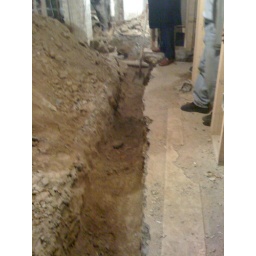
MosMost recent reconstruction photos -- the basement trench and the new door in the kitchen